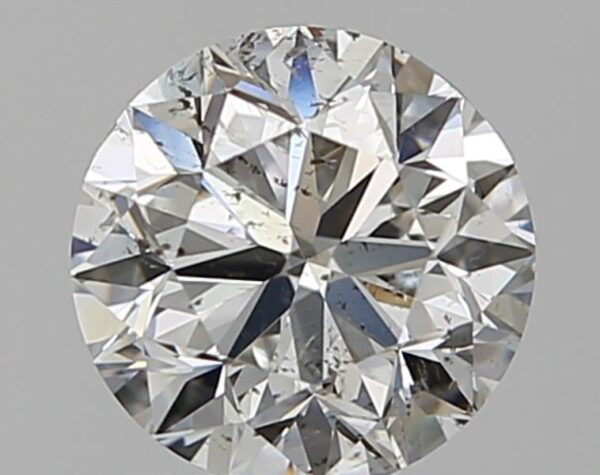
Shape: round
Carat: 1
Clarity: SI2
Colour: H
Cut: VG
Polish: EX
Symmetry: VG
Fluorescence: F
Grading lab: GIA
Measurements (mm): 6.17 x 6.24 x 4.03